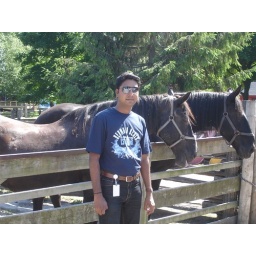
Me standing near horse